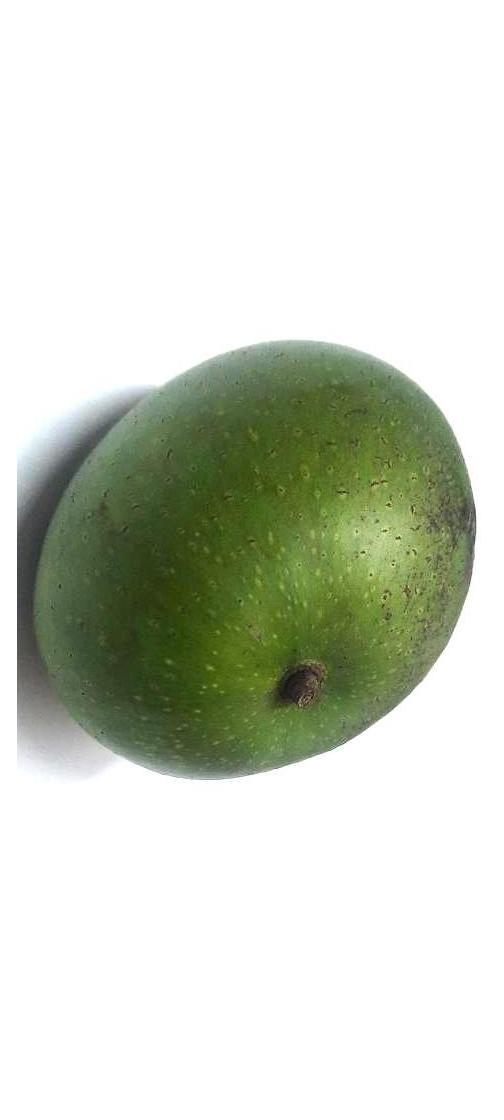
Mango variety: Ashshina Zhinuk